Manor of Bratton Fleming

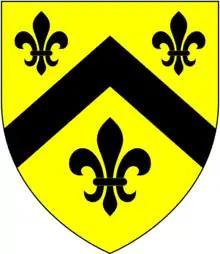
Arms of Fanshawe of Bratton Fleming and of Fanshawe Gate, Derbyshire, granted in 1490 to John Fanshawe of Fanshawe Gate: "Or, a chevron between three fleurs-de-lys sable"

The present house known as "Chumhill", situated 1 1/4 miles south-west of Bratton Fleming Church, was built "circa" 1920 on the site of the former manor house, of which no visible remains survive. In 1937 the lord of the manor of Bratton Fleming was Basil Thomas Fanshawe (born 1857) of Fanshawe Gate in Derbyshire and of Smallcombe in the parish of Exford in Somerset. He served as a captain in the North Devon Imperial Yeomanry and as a magistrate for Ceylon. In 1890 he married Mary Georgina Clerke, only daughter of Sir William Henry Clerke, 10th Baronet (1822–1882) of Hitcham, Buckinghamshire. He was the second son of John Gaspard Fanshawe (1824-1903) of Parsloes in Essex, which estate had been purchased in 1619 by his ancestor William Fanshawe of Great Singleton in Lancashire and of Norton Dawnley in Devon, Auditor of the Duchy of Lancaster, by his wife Barbara Coventry a grand-daughter of George Coventry, 7th Earl of Coventry (1758–1831). In 1923 Basil Fanshawe redeemed the mortgage on his ancestral estate of Fanshawe Gate, held by the senior line of his family since the 15th century, which in 1832 had been mortgaged for 500 years by its then owner Rev. C.R. Fanshawe, of whom his ancestors were distant cousins.